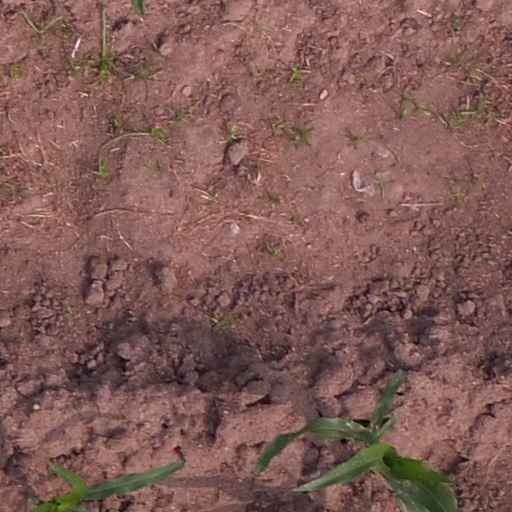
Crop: maize; corn